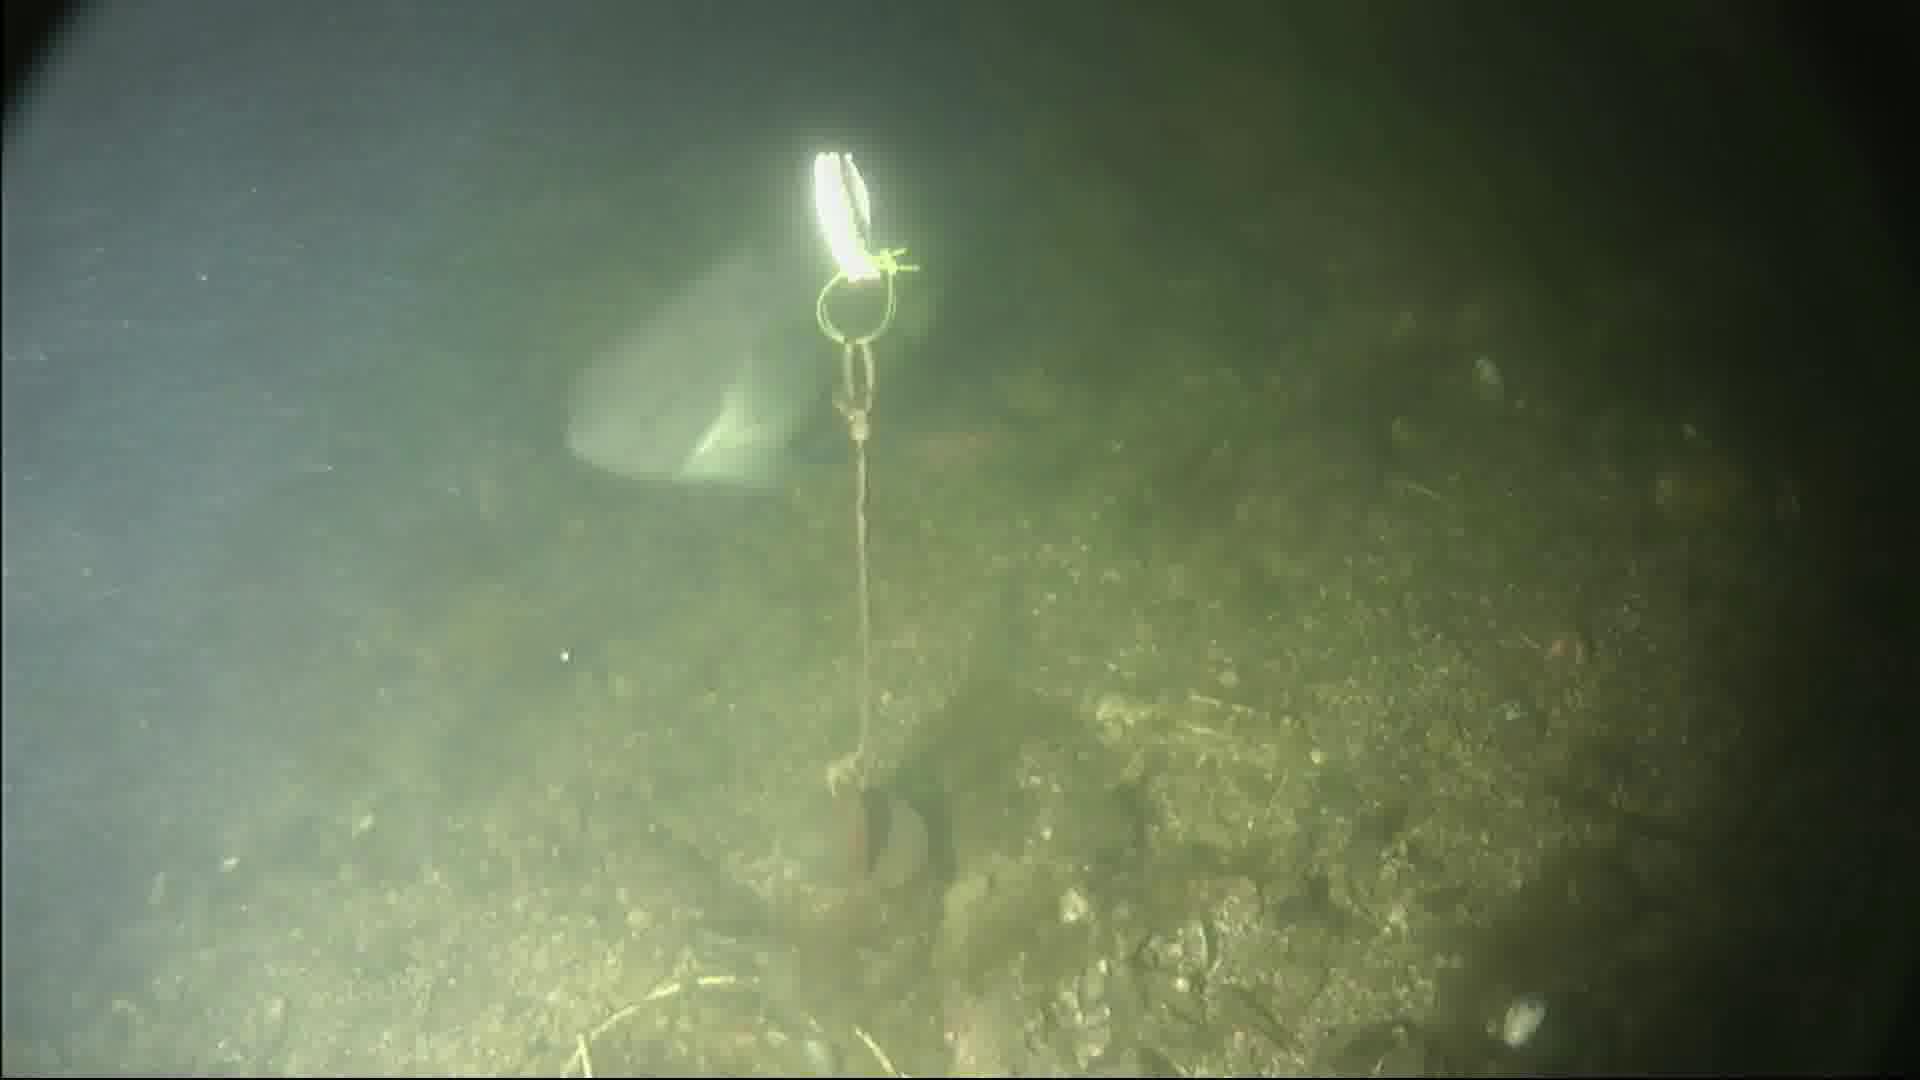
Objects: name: fish